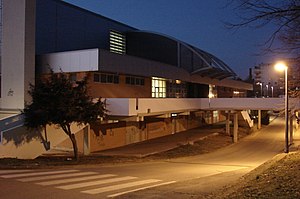
VM i håndbold 2009 (mænd) / Finalekampe (Split/Zagreb) / Værtsbyer og arenaer
Dom Športova Mate Parlov
Verdensmesterskabet i håndbold for mænd 2009 var det 21. VM i håndbold. Frankrig vandt guldmedaljerne efter finalesejr over de kroatiske værter. Danmark sluttede på 4. pladsen, efter et nederlag i bronzekampen til Polen.